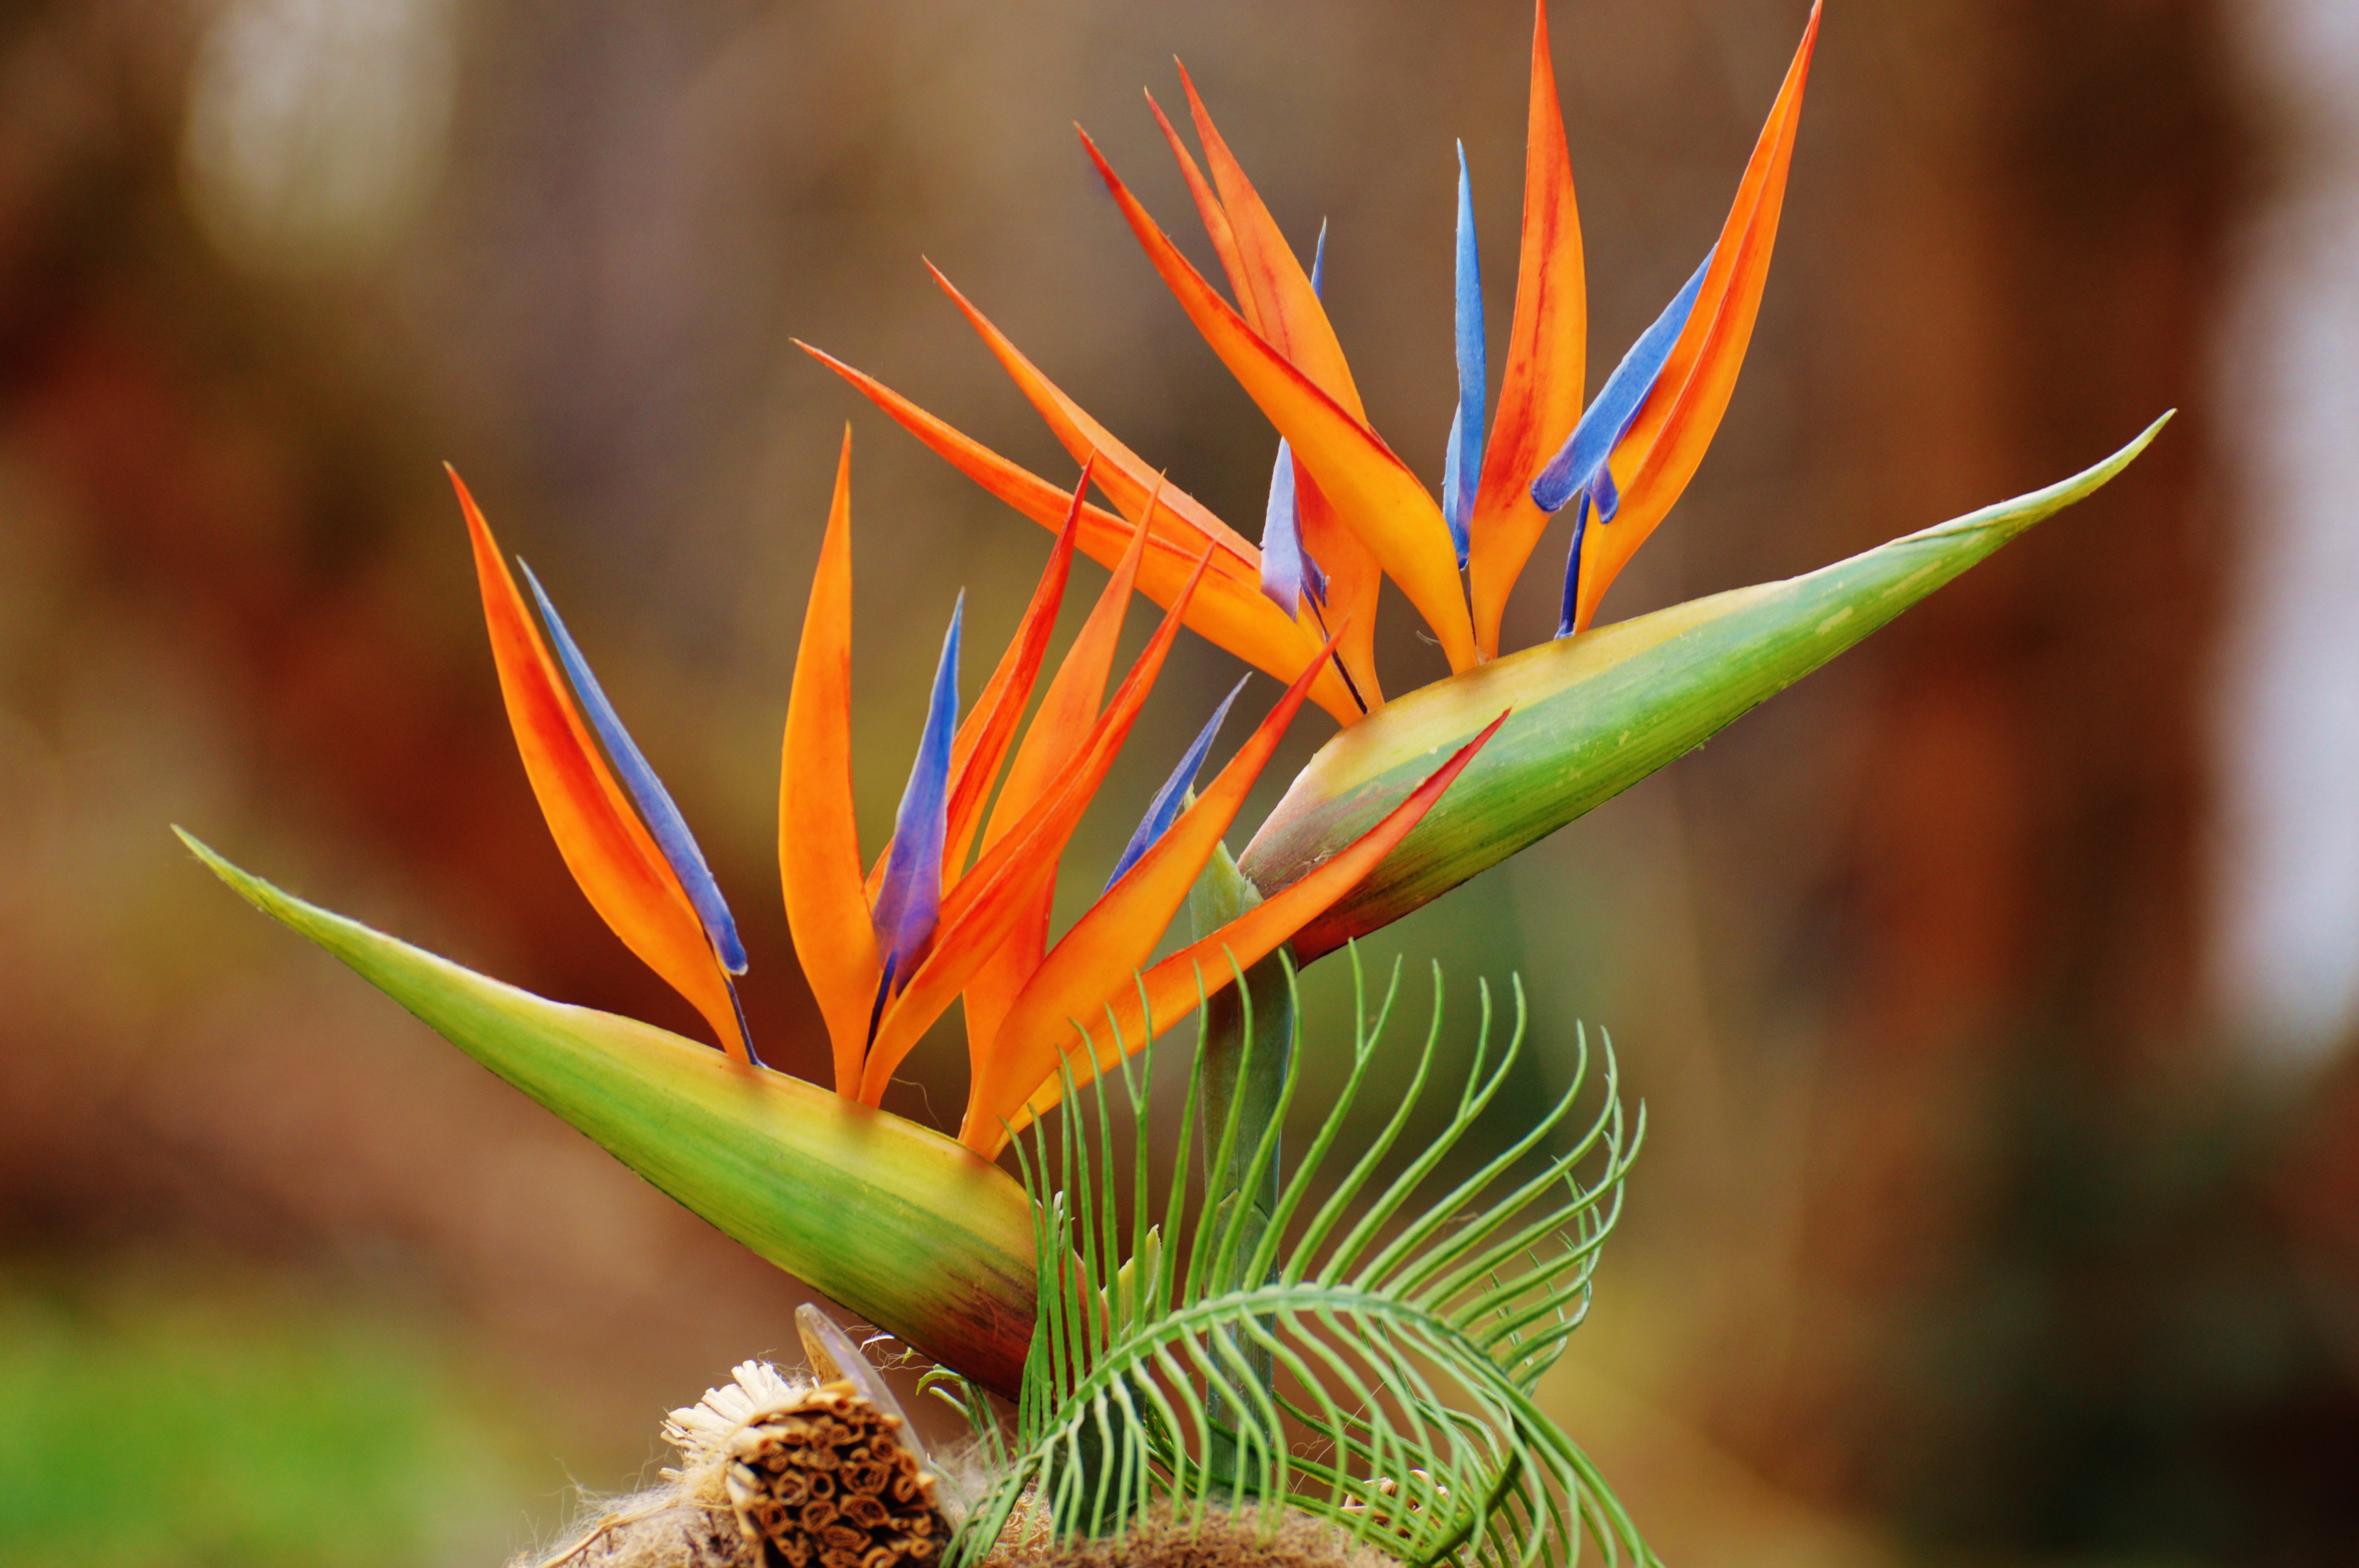
tree, nature, branch, blossom, plant, photography, sunlight, leaf, flower, bloom, decoration, orange, green, autumn, botany, yellow, flora, wildflower, close up, macro photography, bird of paradise, plant stem, land plant, thorns spines and prickles